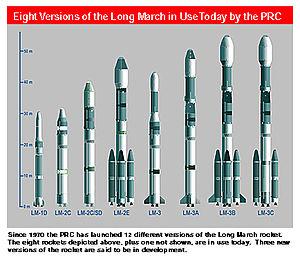
Les perspectives de la Chine comme superpuissance potentielle font fréquemment débat. Selon Geoffrey Murray, dans son ouvrage China, the next superpower, « la Chine émerge sans à-coups pour devenir l'une des superpuissances du XXIᵉ siècle », du fait de son développement économique, politique, et militaire, appuyé par l'importance de sa population et la force de sa civilisation. David L. Shambaugh développe une thèse similaire dans son ouvrage Greater China: the next superpower?, publié par Oxford University Press, mettant en évidence le poids de la Chine dans le monde, diaspora comprise, ainsi que la force de son économie, de sa culture, et de sa politique.
La liste des systèmes classiques de lancement orbital recense tous les engins développés ou en développement qui permettent de placer un satellite en orbite. Elle comprend les lanceurs et autres systèmes de lancement conventionnels existants comme la navette spatiale américaine.